Curanipe

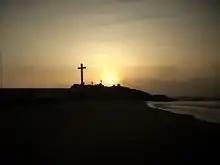
Sunset from the beach in Curanipe

Curanipe (in mapudungun: "plum tree that grows in the rock") is a town and seat of the municipality of Pelluhue, Province of Cauquenes, in VII Maule Region of Chile.